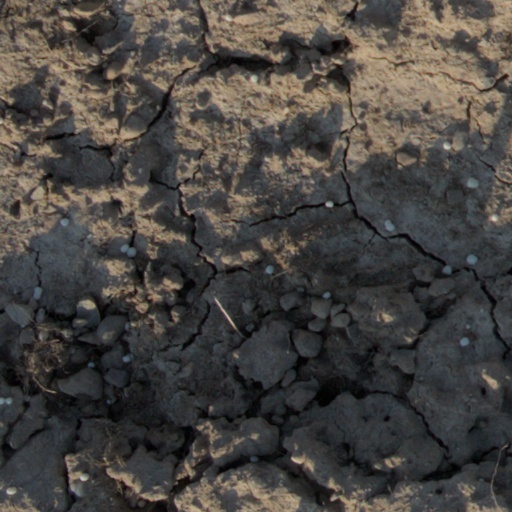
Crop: wheat